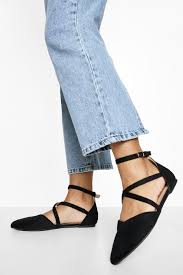
Label: Ballet Flat